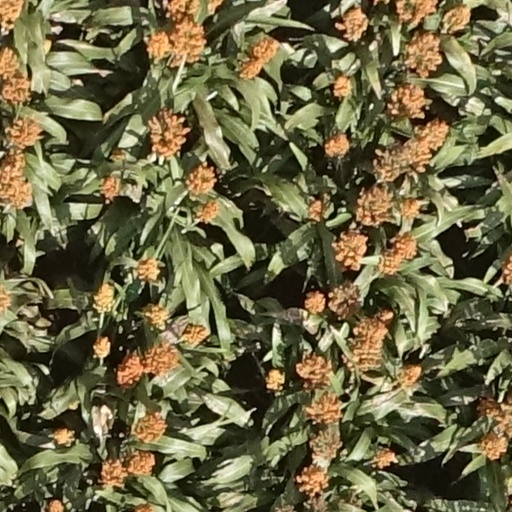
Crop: sorghum